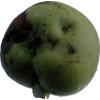
Label: Apple 12